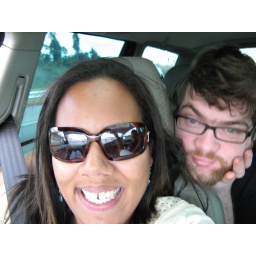
once again me and phil in the car on are way back home from Miami...